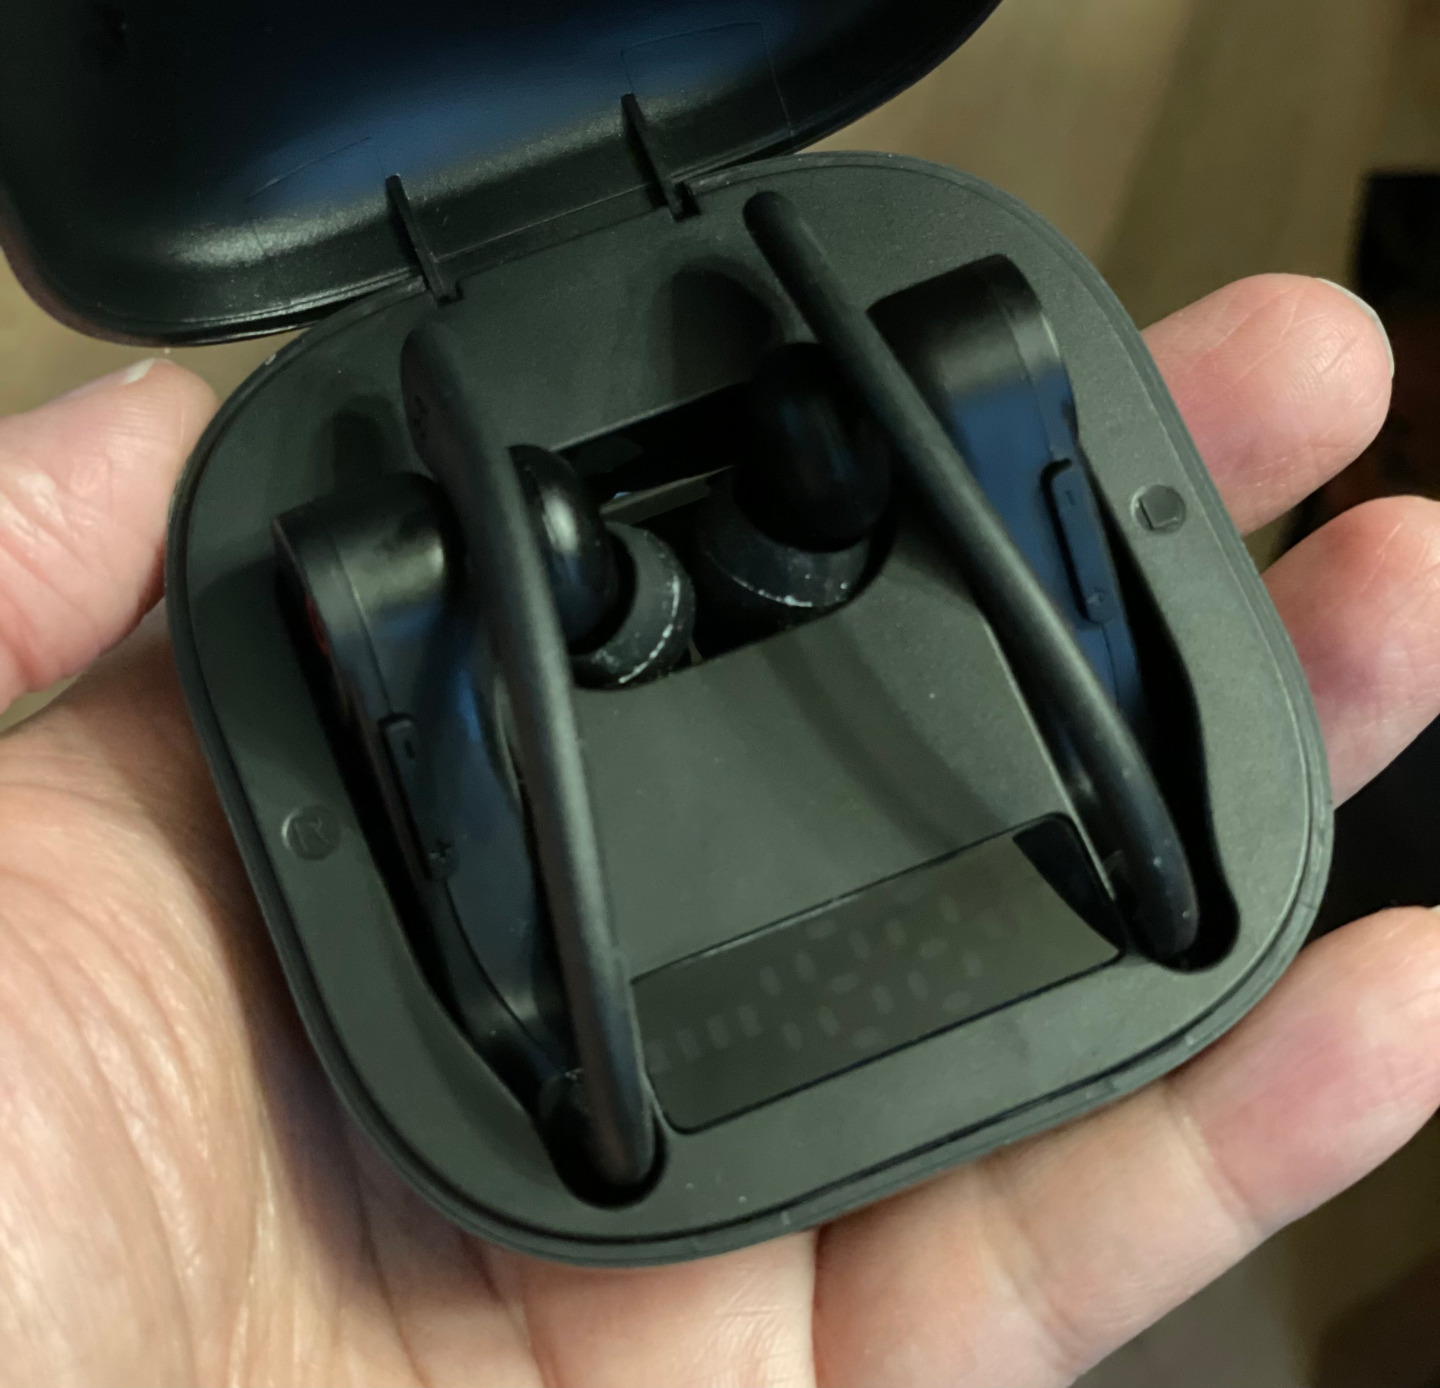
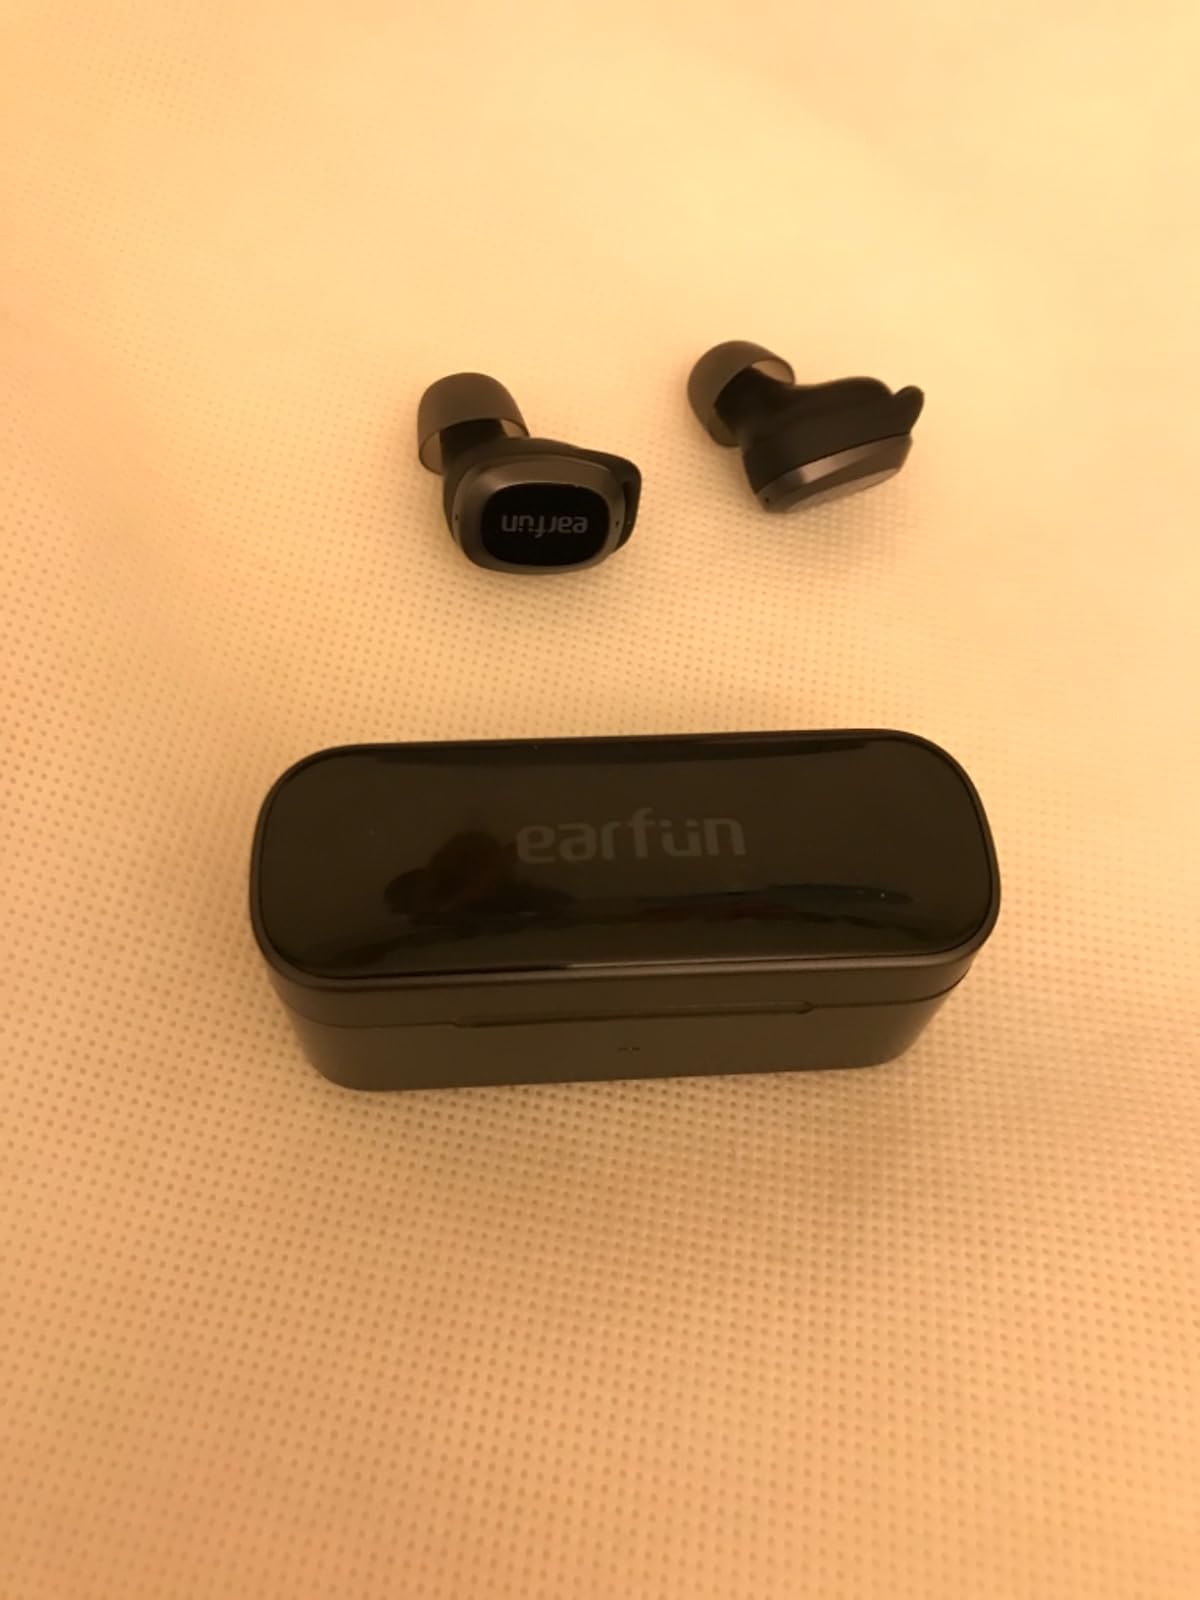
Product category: earbuds
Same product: no